Oleksiy Zhuravko

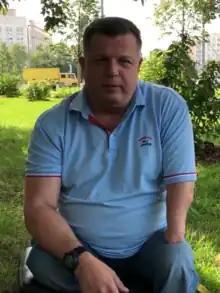
Zhuravko in 2019

Oleksiy Valeriyovych Zhuravko (21 April 1974 – 25 September 2022) was a Ukrainian and Russian politician who was a member of Ukraine's national parliament Verkhovna Rada from 2006 to 2012. He was a member of the pro-Russian Party of Regions from 2006. Zhuravko moved to Russia in 2015. He acquired Russian citizenship and joined the United Russia party in July 2022. He died in September 2022 in a missile attack in Kherson during the Ukrainian southern counteroffensive.